Alfanus I

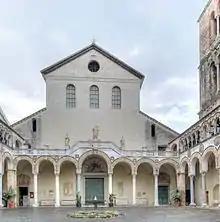
San Matteo, Facade and Cloister

As archbishop, Alfanus re-organized the archdiocese. He was a friend of Hildebrand of Sovana (later Pope Gregory VII) and Abbot Desiderius of Monte Cassino. He was also a patron of the arts and sciences, and politically influential.